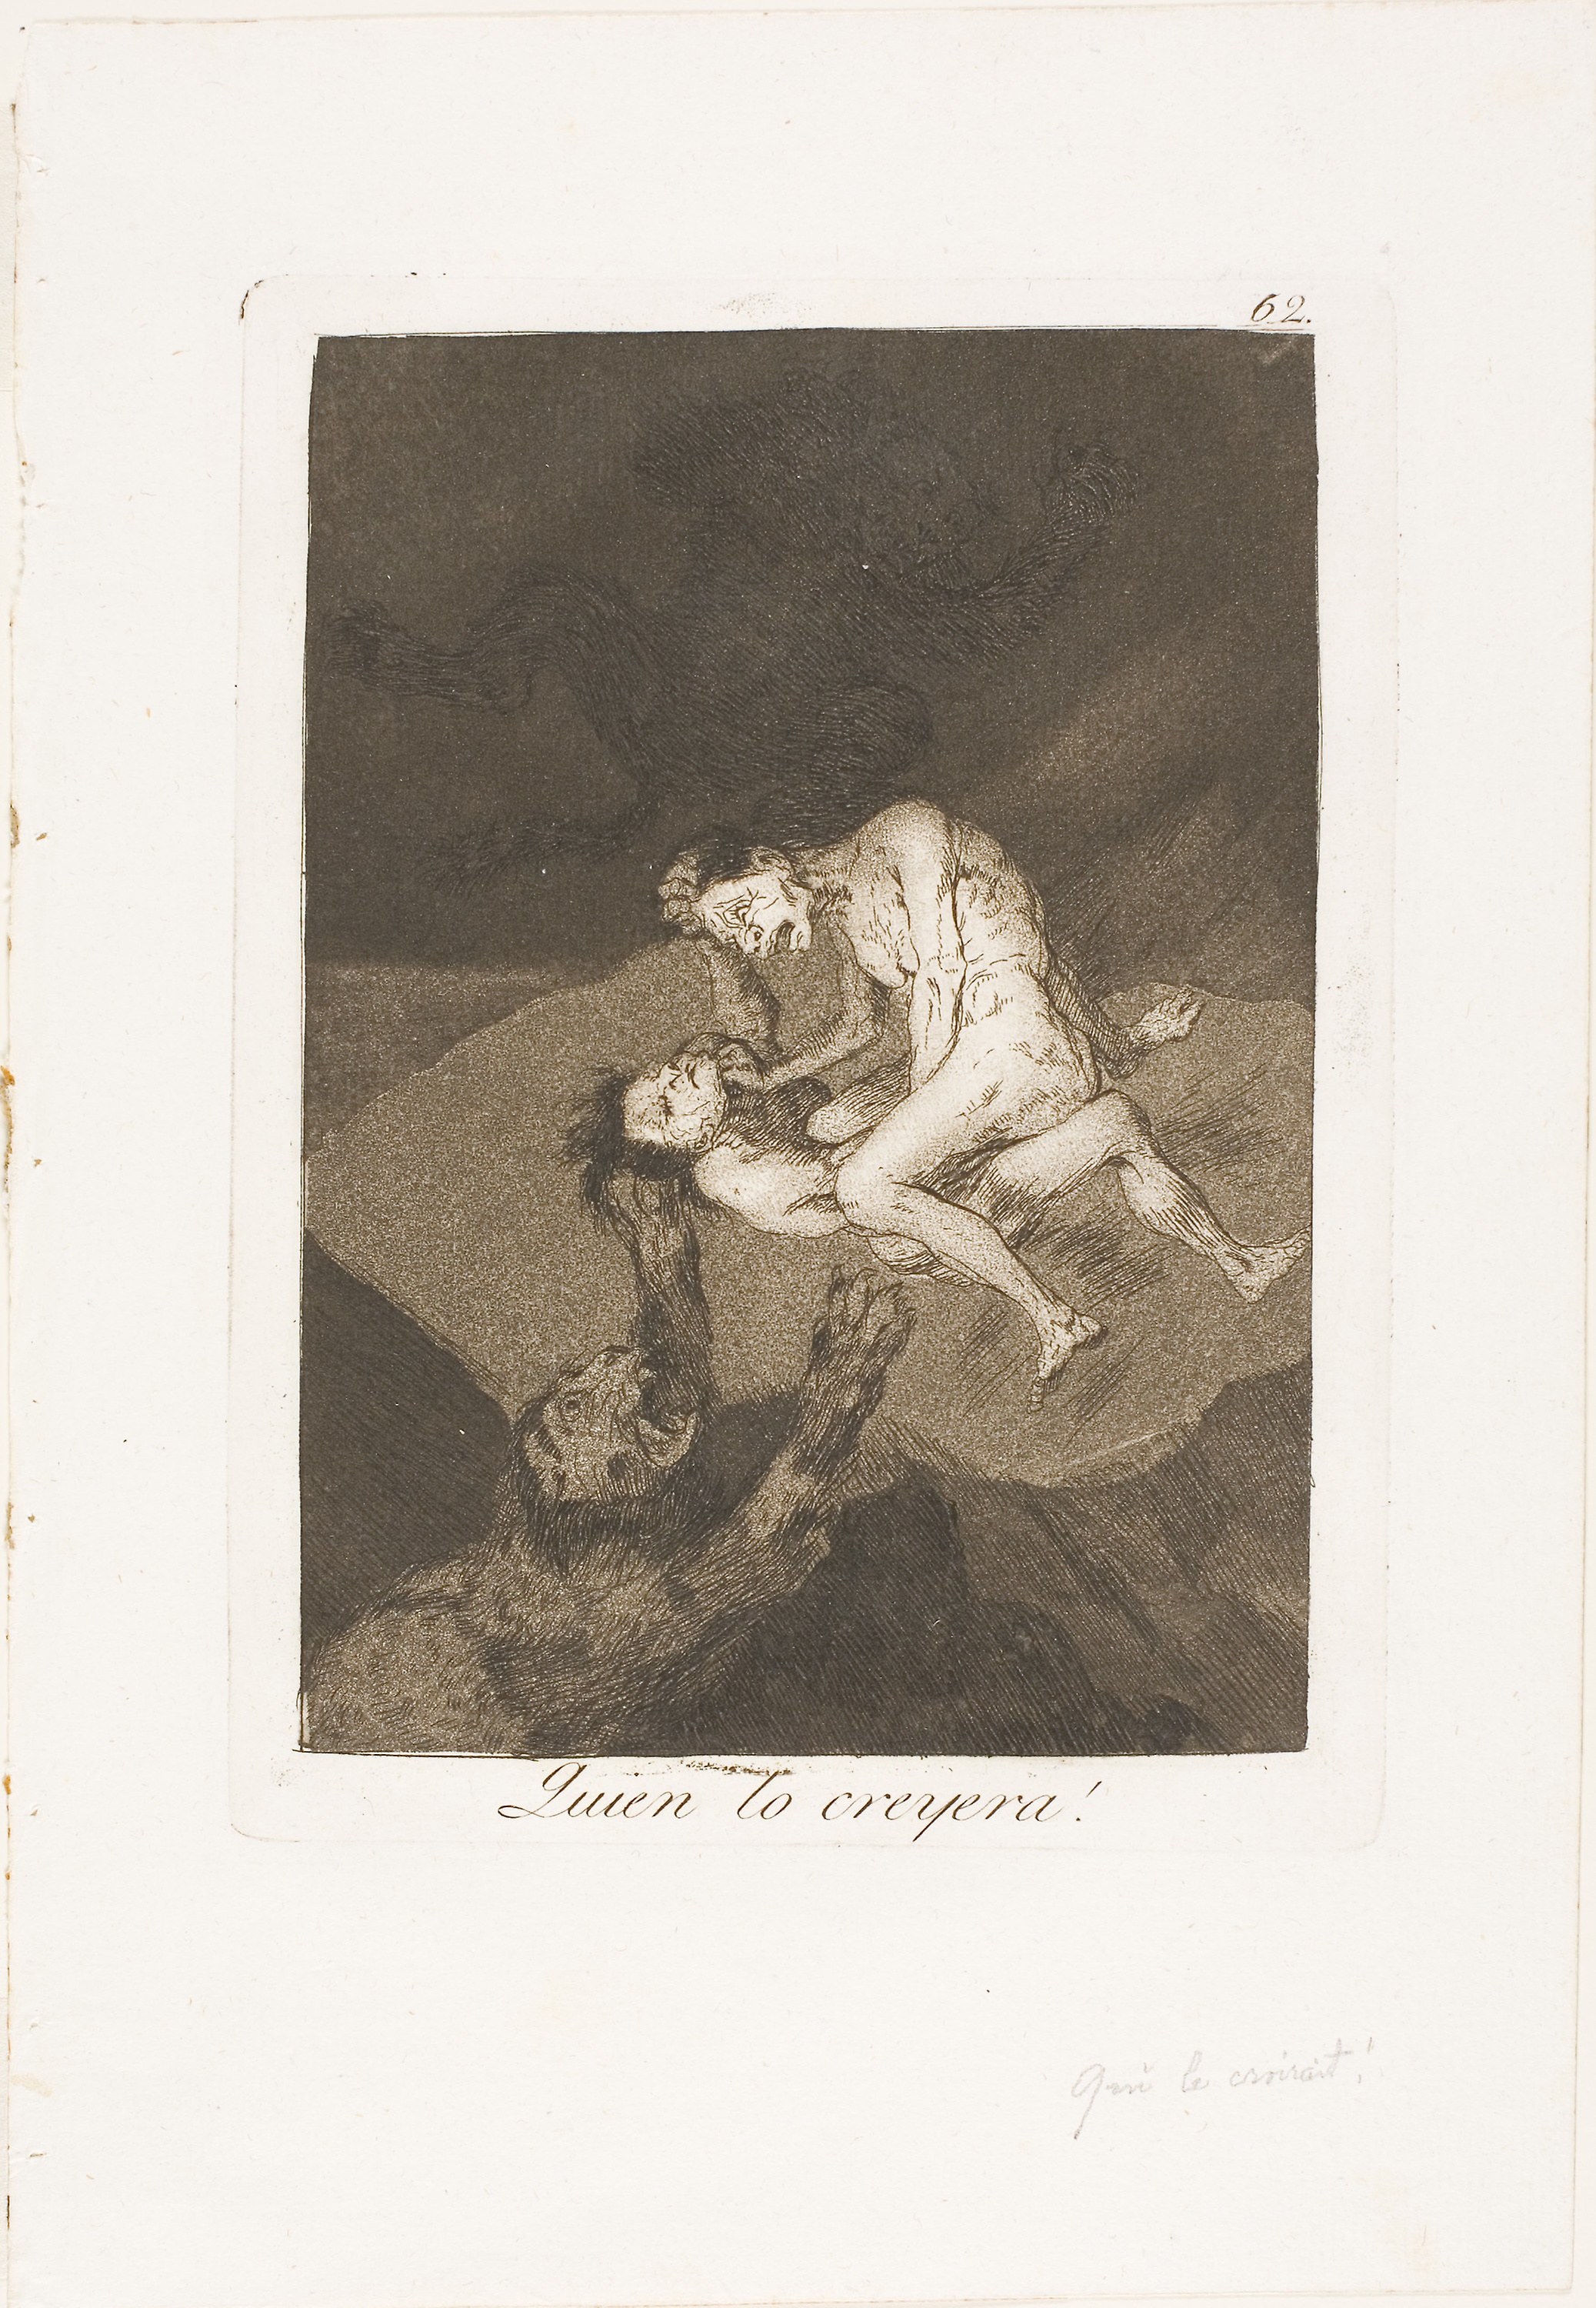
photograph, art, picture frame, artwork, visual arts, stock photography, illustration